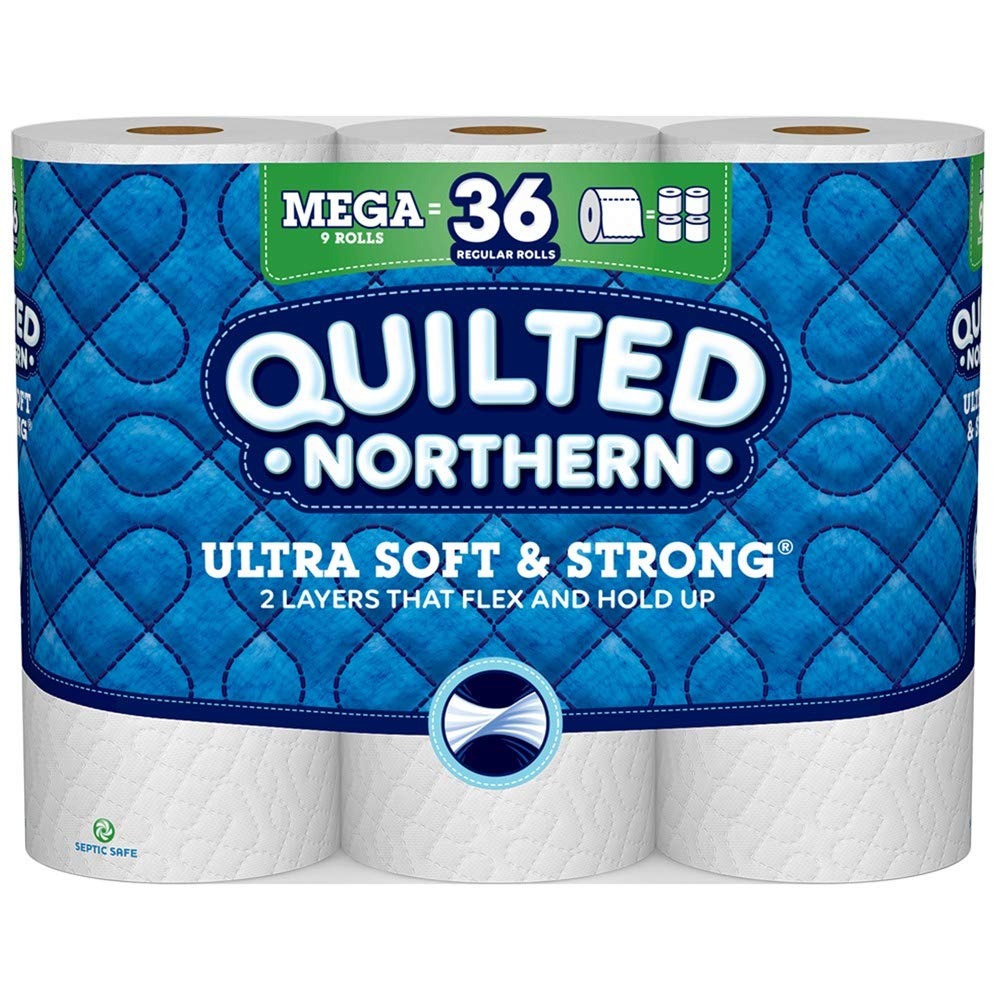
Item Name: Quilted Northern Ultra Soft & Strong Toilet Paper with CleanStretch, Pack of 9 Mega Rolls, Equivalent to 36 Regular Rolls
Bullet Point 1: Quilted Northern Ultra Soft & Strong Double Roll toilet paper offers a comfortable clean you can count On with signature 2-ply softness and flexible strength.
Bullet Point 2: Soft & Strong toilet paper is designed to limit ripping and separation wiith a signature Quilted Northern emboss that delivers the softness and strength you love.
Bullet Point 3: Quilted Northern Ultra Soft & Strong is 100% biodegradable - it's flushable and septic safe for standard sewer and septic systems. Quilted Northern toilet paper is Sustainable Forestry Initiative (SFI) certified.
Bullet Point 4: For more than 100 years, Quilted Northern bathroom tissue has stood for softness, strength, and overall quality and comfort. Fill your Prime Pantry Box with this pack of toilet paper.
Bullet Point 5: This is a bulk pack of 9 Quilted Northern Ultra Soft & Strong Mega toilet paper rolls, equivalent to 36 regular rolls. Each roll has 328 sheets for fewer roll changes. The rolls are sized to fit standard dispensers.
Bullet Point 6: 9 Rolls / 328 SQ FT (30.1m²) / 328 2-PLY SHEETS PER ROLL / 4.0 IN X 4.0 IN (10.1 cm X 10.1 cm)
Value: 9.0
Unit: count

Price: 26.63